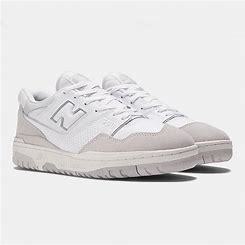
Brand: New
Model: Balance kg New Balance 550